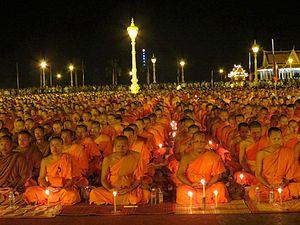
Norodom Sihanouk, né le 31 octobre 1922 à Phnom Penh et mort le 15 octobre 2012 à Pékin, est un homme d'État cambodgien, figure dominante de la vie politique de son pays dans la seconde moitié du XXᵉ siècle. Il a été tour à tour et parfois simultanément roi, Premier ministre, « chef d'État » du royaume, animateur de plusieurs gouvernements en exil, puis à nouveau roi.